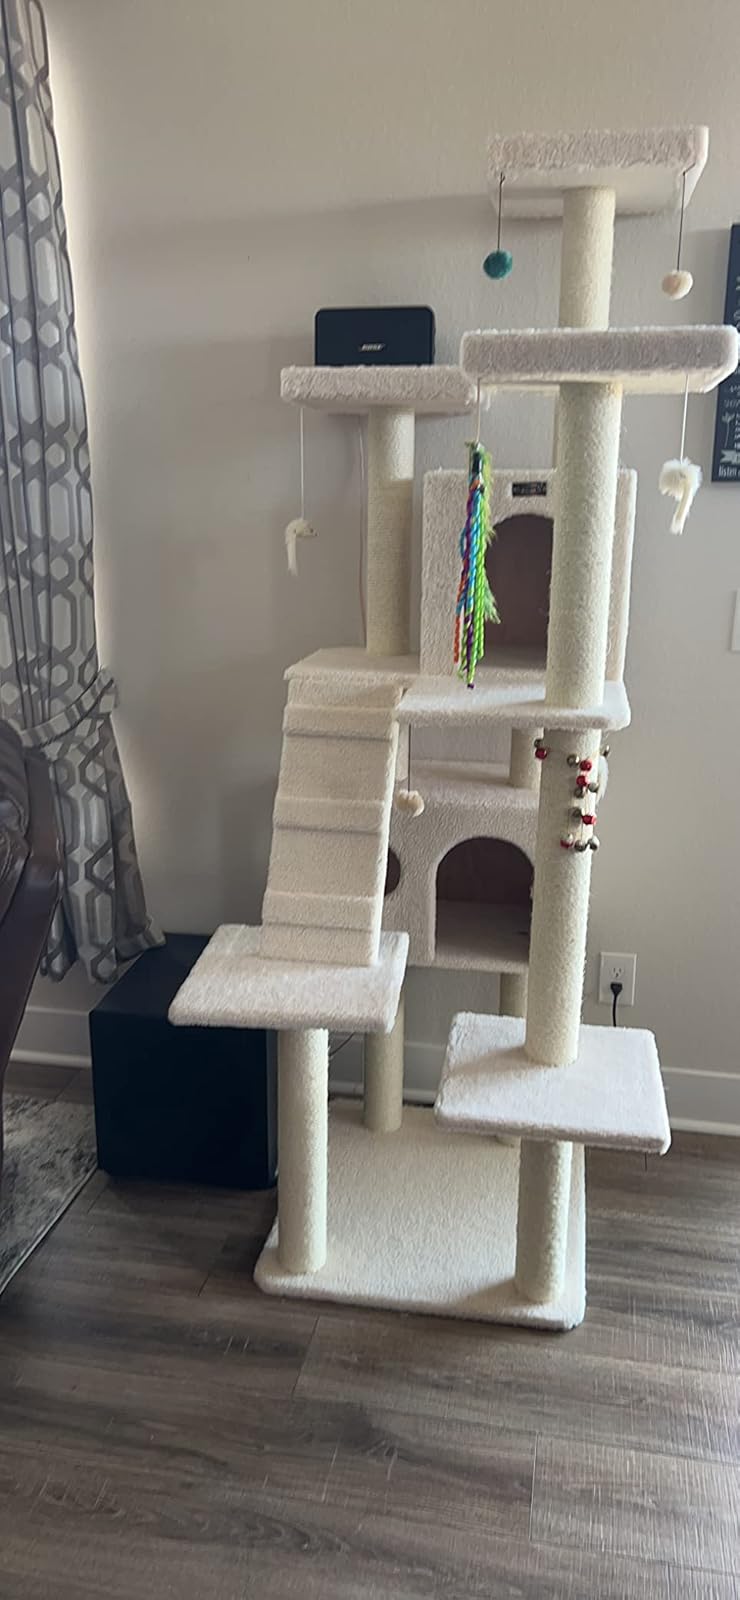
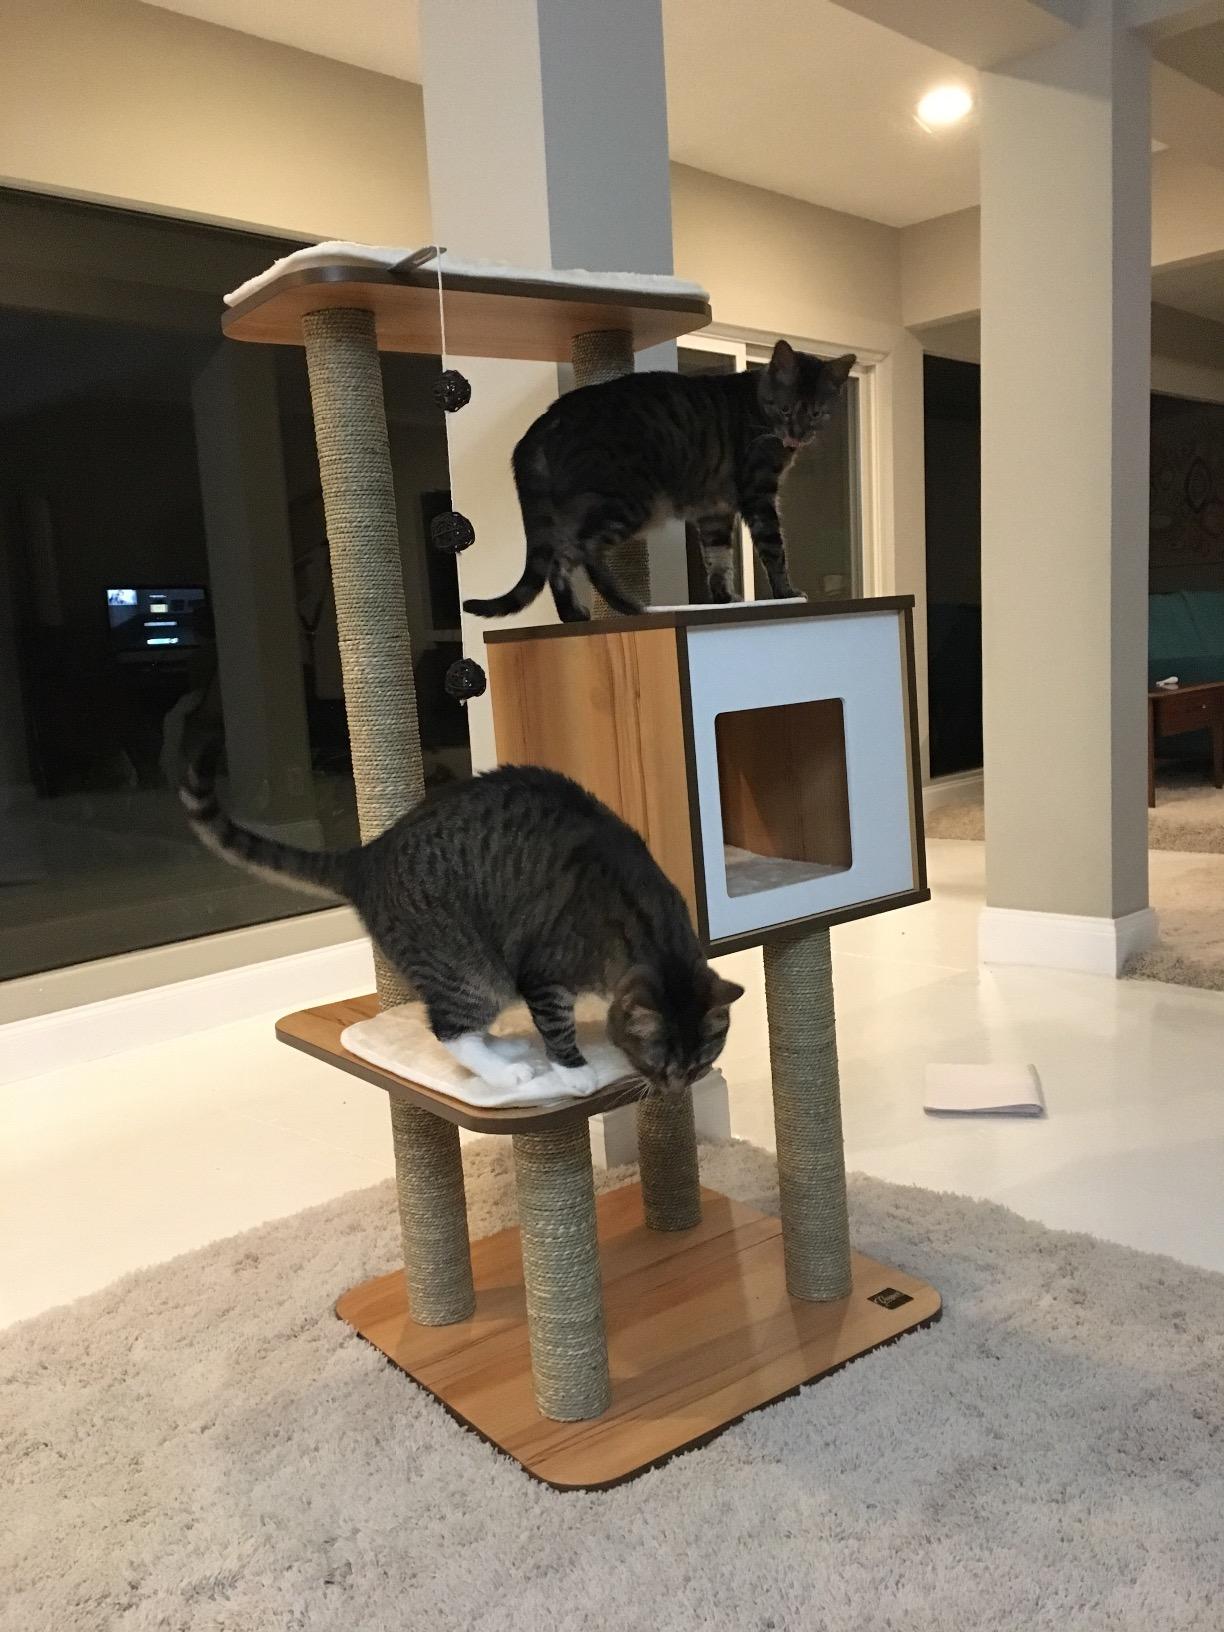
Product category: items_cat tree
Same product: no